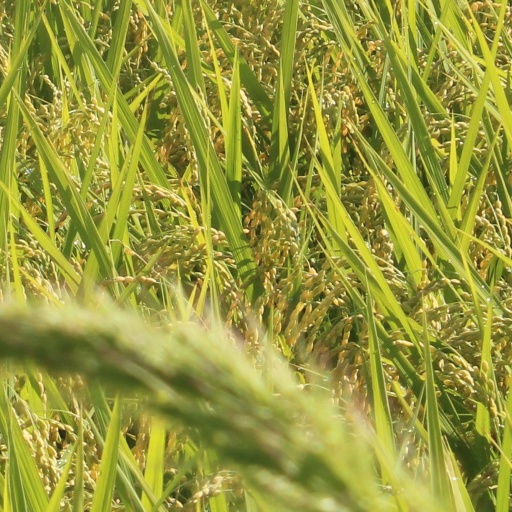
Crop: rice